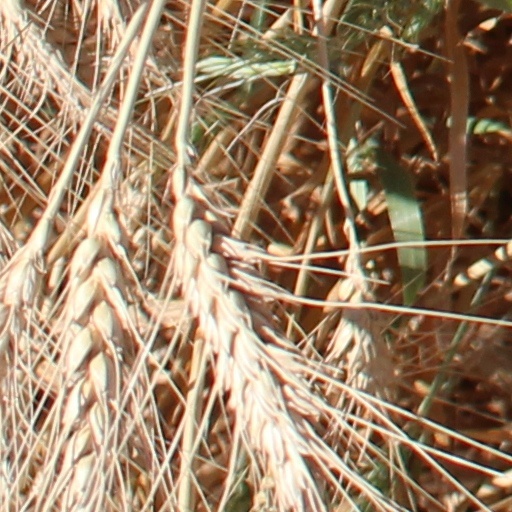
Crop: wheat